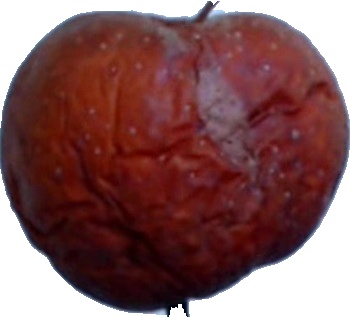
Label: apple_rotten_1